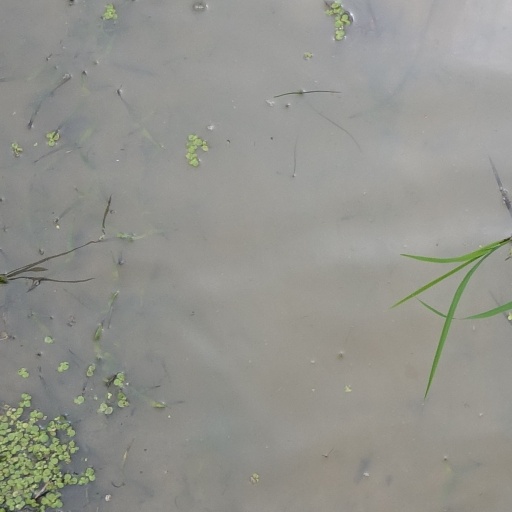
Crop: rice